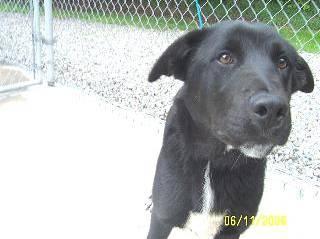
dog